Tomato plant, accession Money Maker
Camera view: vertical (180 deg); turntable rotation: 150 degrees
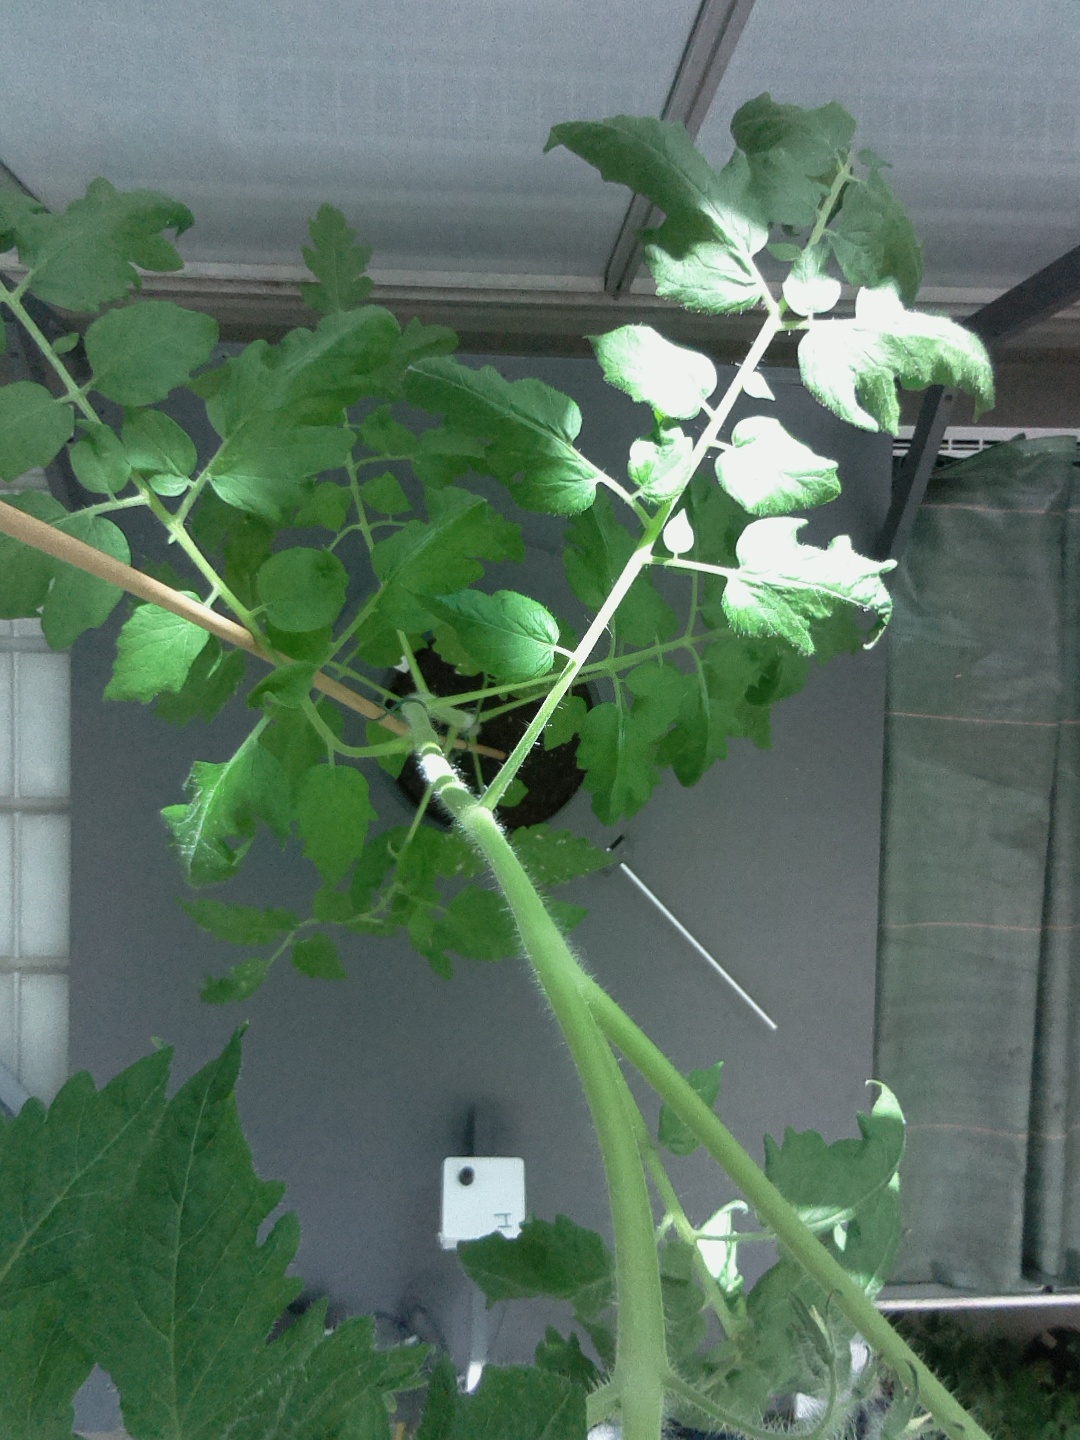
BBCH growth stage 52: 2 inflorescences visible